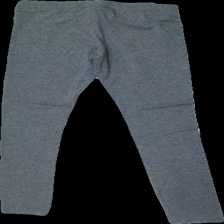
View: back
Type: Tights
Category: Ladies
Brand: Gina Tricot
Colors: Grey
Material: 100% Polyester
Cut: Tight
Size: S
Season: All
Price range: 50-100
Recommended usage: Reuse
Description: grey tights